Manithan (2016 film)

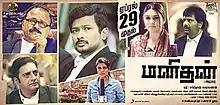
Theatrical release poster

Manithan is a 2016 Indian Tamil-language legal drama film written and directed by I. Ahmed. The film features an ensemble cast, including Udhayanidhi Stalin, Hansika Motwani, Aishwarya Rajesh, Radha Ravi, Prakash Raj, Vivek and Krishna Kumar. A remake of the Hindi film "Jolly LLB" (2013), it revolves around a junior lawyer who, after a period of struggle and ridicule among colleagues, fights a case against a powerful supreme court lawyer, hoping to further his career. The film began production in August 2015 and ended by March 2016. It was released on 29 April 2016.